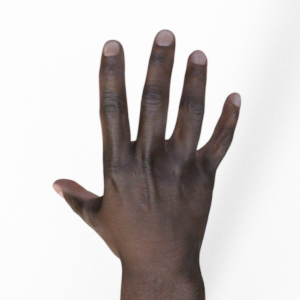
Label: paper